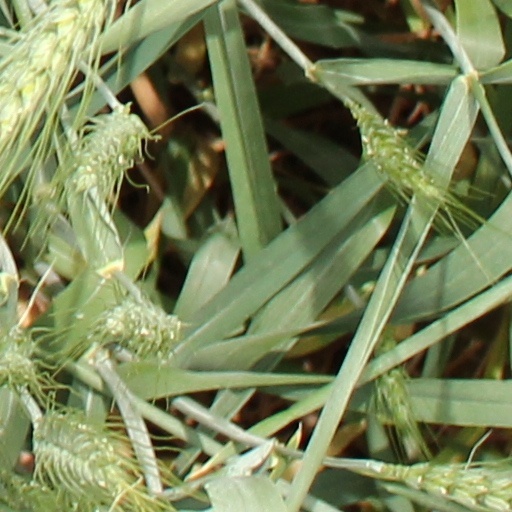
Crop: wheat